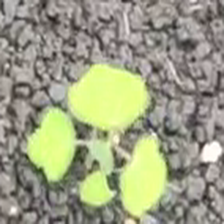
Weed species: Little_Mallow(Malva parviflora)